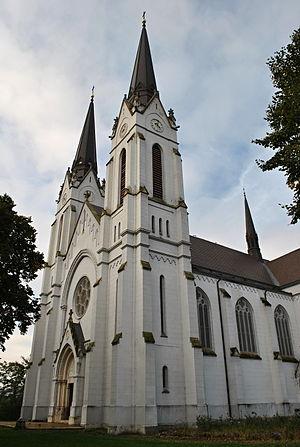
Futog est une ville de Serbie située dans la province autonome de Voïvodine et sur le territoire de la Ville de Novi Sad, district de Bačka méridionale. Au recensement de 2011, elle comptait 20 607 habitants.
L'église du Sacré-Cœur-de-Jésus de Futog est une église catholique située à Futog, sur le territoire de la Ville de Novi Sad, en Serbie. L'église, dont l'origine remonte au XVIIIᵉ siècle, est inscrite sur la liste des monuments culturels de grande importance de la République de Serbie.
Le diocèse de Subotica est un diocèse catholique de rite romain ; il est situé en Serbie. Son siège est situé à Subotica, dans la province de Voïvodine. Il est actuellement administré par l'évêque János Pénzes.
Cet article recense les monuments culturels de la Ville de Novi Sad dans le district de Bačka méridionale en Serbie.